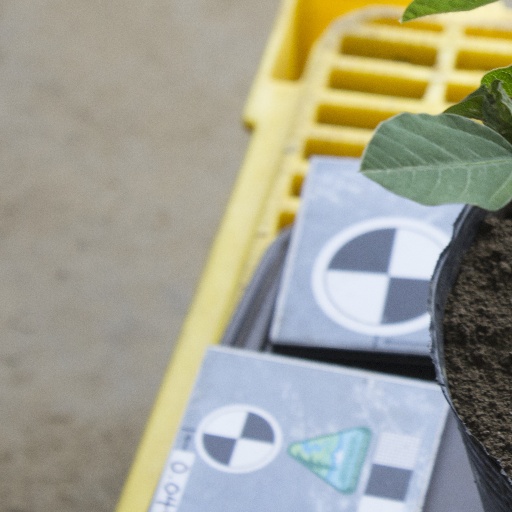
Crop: soybean